Baci

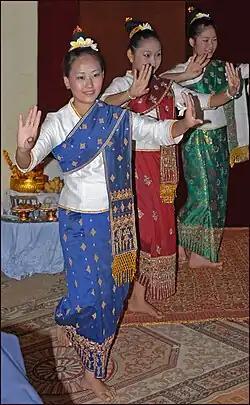
Traditional dance during Baci ceremony in Laos

The younger generation of people assembled for the occasion first pay obeisance to the elders present in the ceremony. Thereafter, every one in the assembly touches the trays of "pah kwan" reverentially as a mark of respect, amidst recitation of Buddhist chanting, in a mix of Laotian and Pali languages by the "mor phon" (the person conducting the ceremony, usually a senior person who has been a Buddhist monk). Buddhist devas, local deities and spirits are invoked amidst the chants for the return of "kwans" (souls) from wherever they are back to the body to ensure equilibrium. It is said to be a fusion of the traditions of Hindu and Buddhist religious practices.